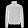
Label: Coat